Petar Planić

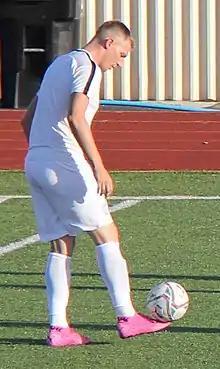
Planić in 2022

Petar Planić (born 16 March 1989) is a Serbian professional footballer who plays as a centre-back for Canadian Soccer League club Serbian White Eagles.